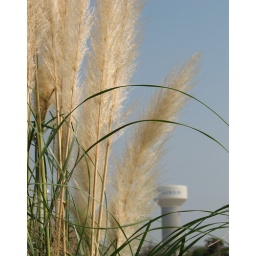
One of Frisco's many water towers in the distance